List of birds of Montana

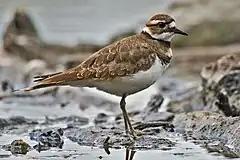
Killdeer

The family Charadriidae includes the plovers, dotterels, and lapwings. They are small to medium-sized birds with compact bodies, short thick necks, and long, usually pointed, wings. They are found in open country worldwide, mostly in habitats near water. Eight species have been recorded in Montana.